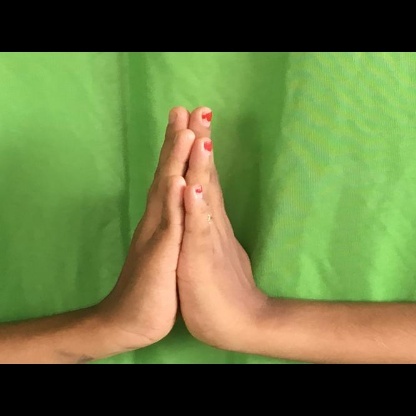
Mudra: Anjali